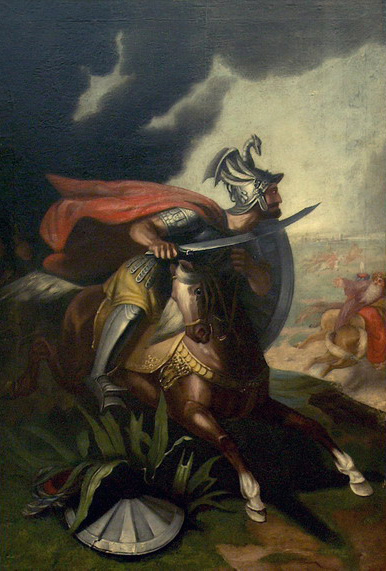
มิล็อช ออบิลิช

มิล็อช ออบิลิช (, ) เป็นอัศวินเซอร์เบียในตำนานที่มีชื่อเสียงจากการรับใช้เจ้าชายลาซาร์ในช่วงHistory of Ottoman Serbia|การรุกรานเซอร์เบียของออตโตมันในช่วงปลายคริสต์ศตวรรษที่ 14 เขาไม่ได้รับการกล่าวถึงในเอกสารร่วมสมัย แต่ปรากฏอย่างเด่นชัดในยุคหลังผ่านบันทึกยุทธการที่คอซอวอเมื่อ ค.ศ. 1389 ในฐานะผู้ลอบสังหารสุลต่านสุลต่านมูรัดที่ 1|มูรัดCite web|title=Battle of Kosovo Summary|website=Encyclopedia Britannica|language=en แม้ว่าชื่อผู้ลอบสังหารคนนี้ยังไม่ปรากฏในแหล่งข้อมูลจนกระทั่งปลายคริสต์ศตวรรษที่ 15 การเผยแพร่เรื่องราวการลอบสังหารมูรัดในแหล่งข้อมูลฟลอเรนซ์ เซอร์เบีย ออตโตมัน และกรีก เสนอแนะว่าเรื่องราวดังกล่าวแพร่กระจายอย่างกว้างขวางทั่วคาบสมุทรบอลข่านหลังจากเหตุการณ์นั้นภายในครึ่งศตวรรษ
แม้ว่าชื่อดั้งเดิมของออบิลิชคือ "มิล็อช กอบิลิช" () แต่ก็ปรากฏชื่อของเขาในรูปแบบอื่น ๆ ในแหล่งข้อมูลประวัติศาสตร์ต่าง ๆ และไม่เป็นที่กระจ่างว่าเขามีตัวตนจริงหรือไม่ แต่ตระกูลลาซาร์ที่เสริมสร้างการควบคุมทางการเมืองของตน "ให้กำเนิดเรื่องปรัมปราคอซอวอ" ซึ่งรวมถึงเรื่องราวออบิลิช เขากลายเป็นบุคคลสำคัญในมหากาพย์เซอร์เบียที่เขาได้รับการเลื่อนขั้นถึงระดับวีรบุรุษแห่งชาติผู้สูงศักดิ์ที่สุดในคติชนเซอร์เบียสมัยกลาง การกระทำของมิล็อชกลายเป็นส่วนสำคัญของประเพณีเซอร์เบียที่เกี่ยวกับยุทธการที่คอซอวอ ร่วมกับมรณสักขี|การพลีชีพของเจ้าชายลาซาร์และข้อกล่าวหาการทรยศของวูก บรางกอวิช ในคริสต์ศตวรรษที่ 19 มิล็อชได้รับการยกย่องเป็นนักบุญในคริสตจักรออร์ทอดอกซ์เซอร์เบีย|คริสตจักรเซอร์เบีย
มิล็อชยังเป็นที่จดจำในมหากาพย์แอลเบเนียจากคอซอวอในชื่อ "มิลลอช กอปีลีชี" () และกล่าวกันว่าบ้านเกิดของเขาอยู่ในภูมิภาคเดรนิตซาที่มีหมู่บ้านชื่อกอปีลิช () ตั้งอยู่
==อ้างอิง==
==ข้อมูล==
*
หมวดหมู่:อัศวินชาวเซิร์บ
หมวดหมู่:ผู้ลอบสังหารสมัยกลาง
หมวดหมู่:ตัวละครในมหากาพย์เซอร์เบีย
หมวดหมู่:ตัวละครในมหากาพย์แอลเบเนีย
หมวดหมู่:ชาวคริสต์นิกายอีสเทิร์นออร์ทอดอกซ์จากประเทศเซอร์เบีย
หมวดหมู่:ผู้ที่นับถือคริสตจักรออร์ทอดอกซ์เซอร์เบีย
หมวดหมู่:การลอบสังหารประมุขแห่งรัฐ
หมวดหมู่:การปลงพระชนม์พระมหากษัตริย์
หมวดหมู่:วีรบุรุษในปรัมปราวิทยาและตำนาน
หมวดหมู่:ประวัติศาสตร์คอซอวอ
หมวดหมู่:บุคคลที่ไม่ทราบปีเกิด
หมวดหมู่:เรื่องปรัมปรา
หมวดหมู่:ตำนานชาวเซิร์บ